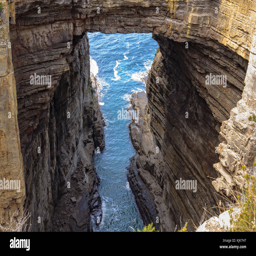
person has been created by the wind and waves for millions of years